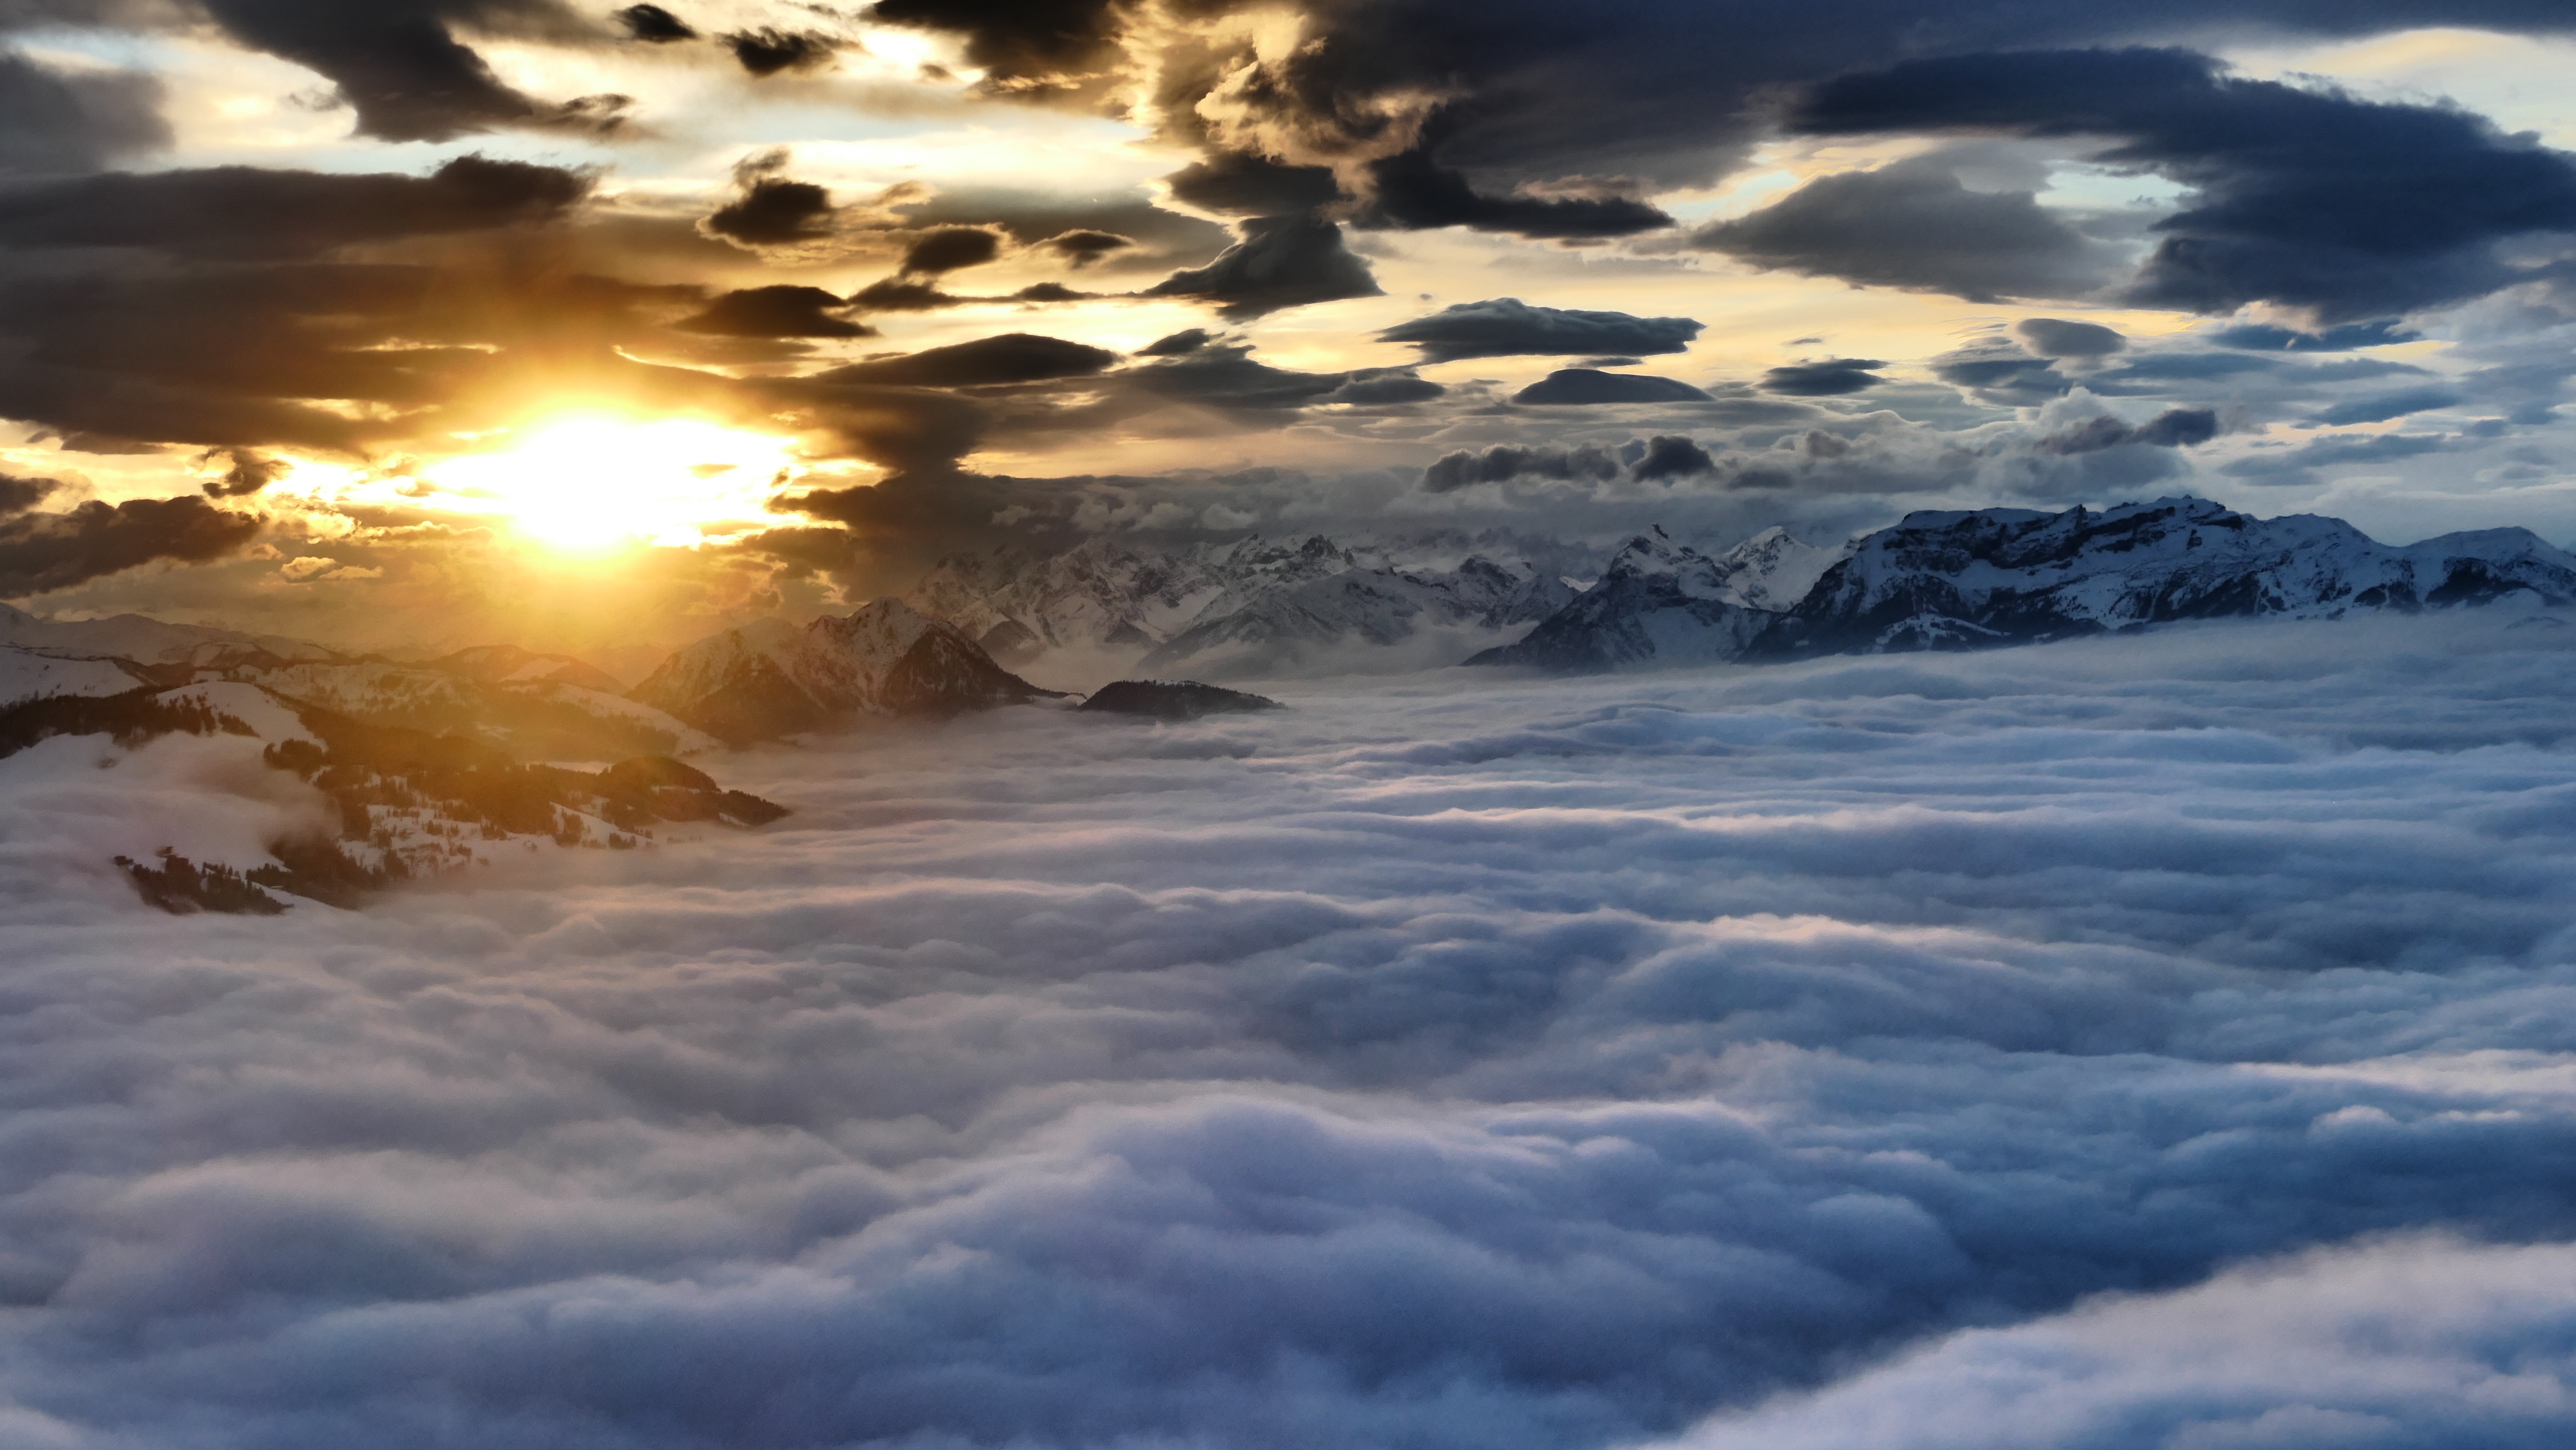
sea, horizon, mountain, snow, cloud, sky, sunrise, sunset, sunlight, morning, wave, dawn, atmosphere, dusk, evening, reflection, weather, freezing, evening mood at mountain, meteorological phenomenon, high salve austria, atmospheric phenomenon, wind wave